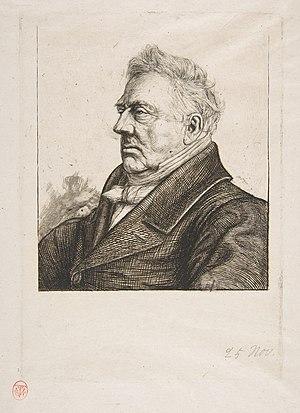
Louis-Jacques-Marie Bizeul, dit Bizeul, né et mort à Blain est un historien, archéologue et érudit français. Il consacre l'essentiel de ses recherches à l'histoire ancienne de la Bretagne qu'il a renouvelée par sa démarche critique des sources documentaires et par ses méthodes d'investigation "sur le terrain".
En plus du français, plusieurs langues sont ou étaient traditionnellement parlées en Loire-Atlantique.